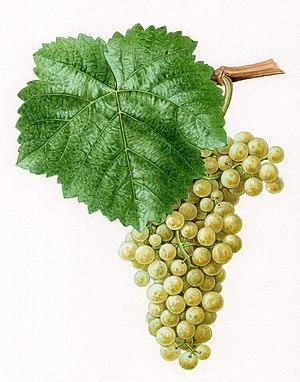
Aquarelle originale pour les Cépages de France (2001)
Le mauzac B est un cépage de cuve blanc. Il est essentiellement cultivé dans le sud-ouest de la France. Il existe une variante à la pellicule rosée, le mauzac rose Rs.